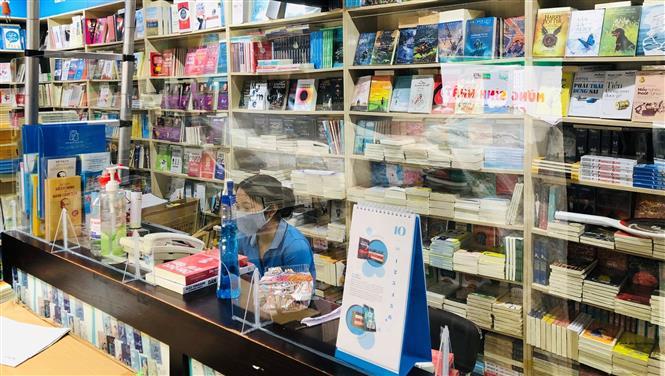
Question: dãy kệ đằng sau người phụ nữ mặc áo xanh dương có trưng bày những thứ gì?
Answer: dãy kệ đằng sau người phụ nữ mặc áo xanh dương có trưng bày những quyển sách